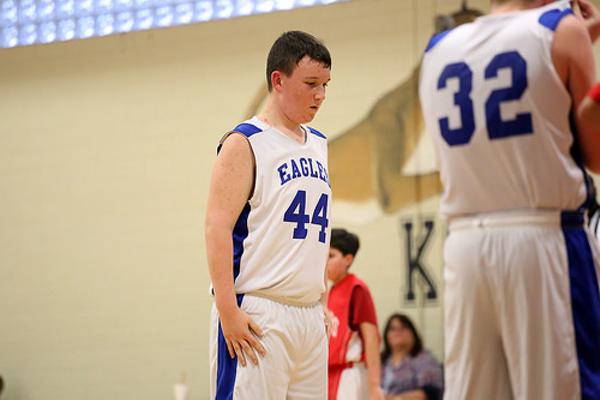
回答: こうしてる間にも世の中の豆腐たちが麻婆豆腐にされてることを思うと、試合どころではない。そう、試合どころではないのだ。